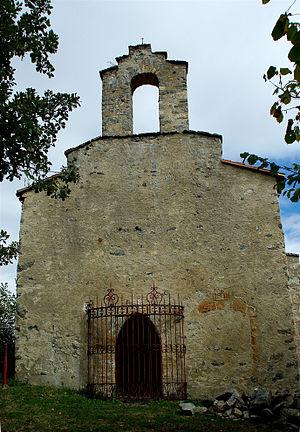
Visible depuis la route de Saint-Girons à Foix, la chapelle de l'Exaltation-de-la-Sainte-Croix se dresse sur un piton au-dessus du village d'Alzen (Ariège, France). This building is inscrit au titre des Monuments Historiques. It is indexed in the Base Mérimée, a database of architectural heritage maintained by the French Ministry of Culture,
Alzen est une commune française, située dans le département de l'Ariège en région Occitanie.
Cet article recense les monuments historiques de l'Ariège, en France.